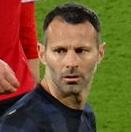
Age: 39